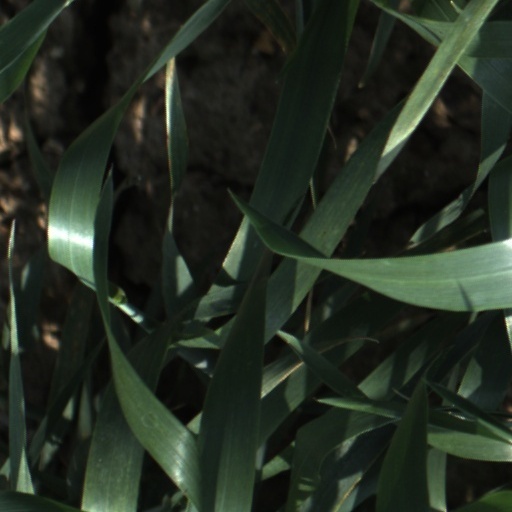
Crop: wheat